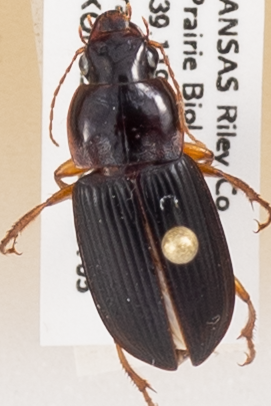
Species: Harpalus pensylvanicus
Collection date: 2018-07-05 04:00:00
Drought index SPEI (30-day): -2.09
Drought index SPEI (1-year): -2.01
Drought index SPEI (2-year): -0.946